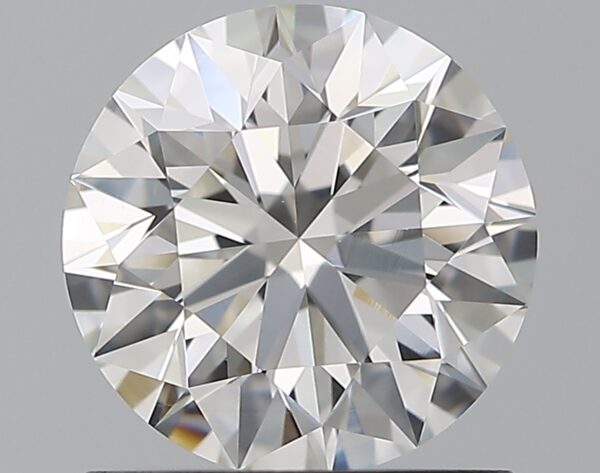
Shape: round
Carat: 1.09
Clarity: VS1
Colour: G
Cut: EX
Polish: EX
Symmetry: EX
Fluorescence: N
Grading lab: GIA
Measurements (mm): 6.53 x 6.56 x 4.11